Jean d'Orbais

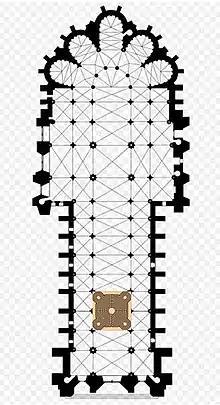
Cathedral plan showing labyrinth location in the nave

He saw the design and beginning of construction of the Cathedral of Notre-Dame, Reims, on which he worked from 1211 AD to 1231 AD and 1235. The design was carried out in ca. 1210; among its new features were three-tier elevation, and quadripartite vaults.